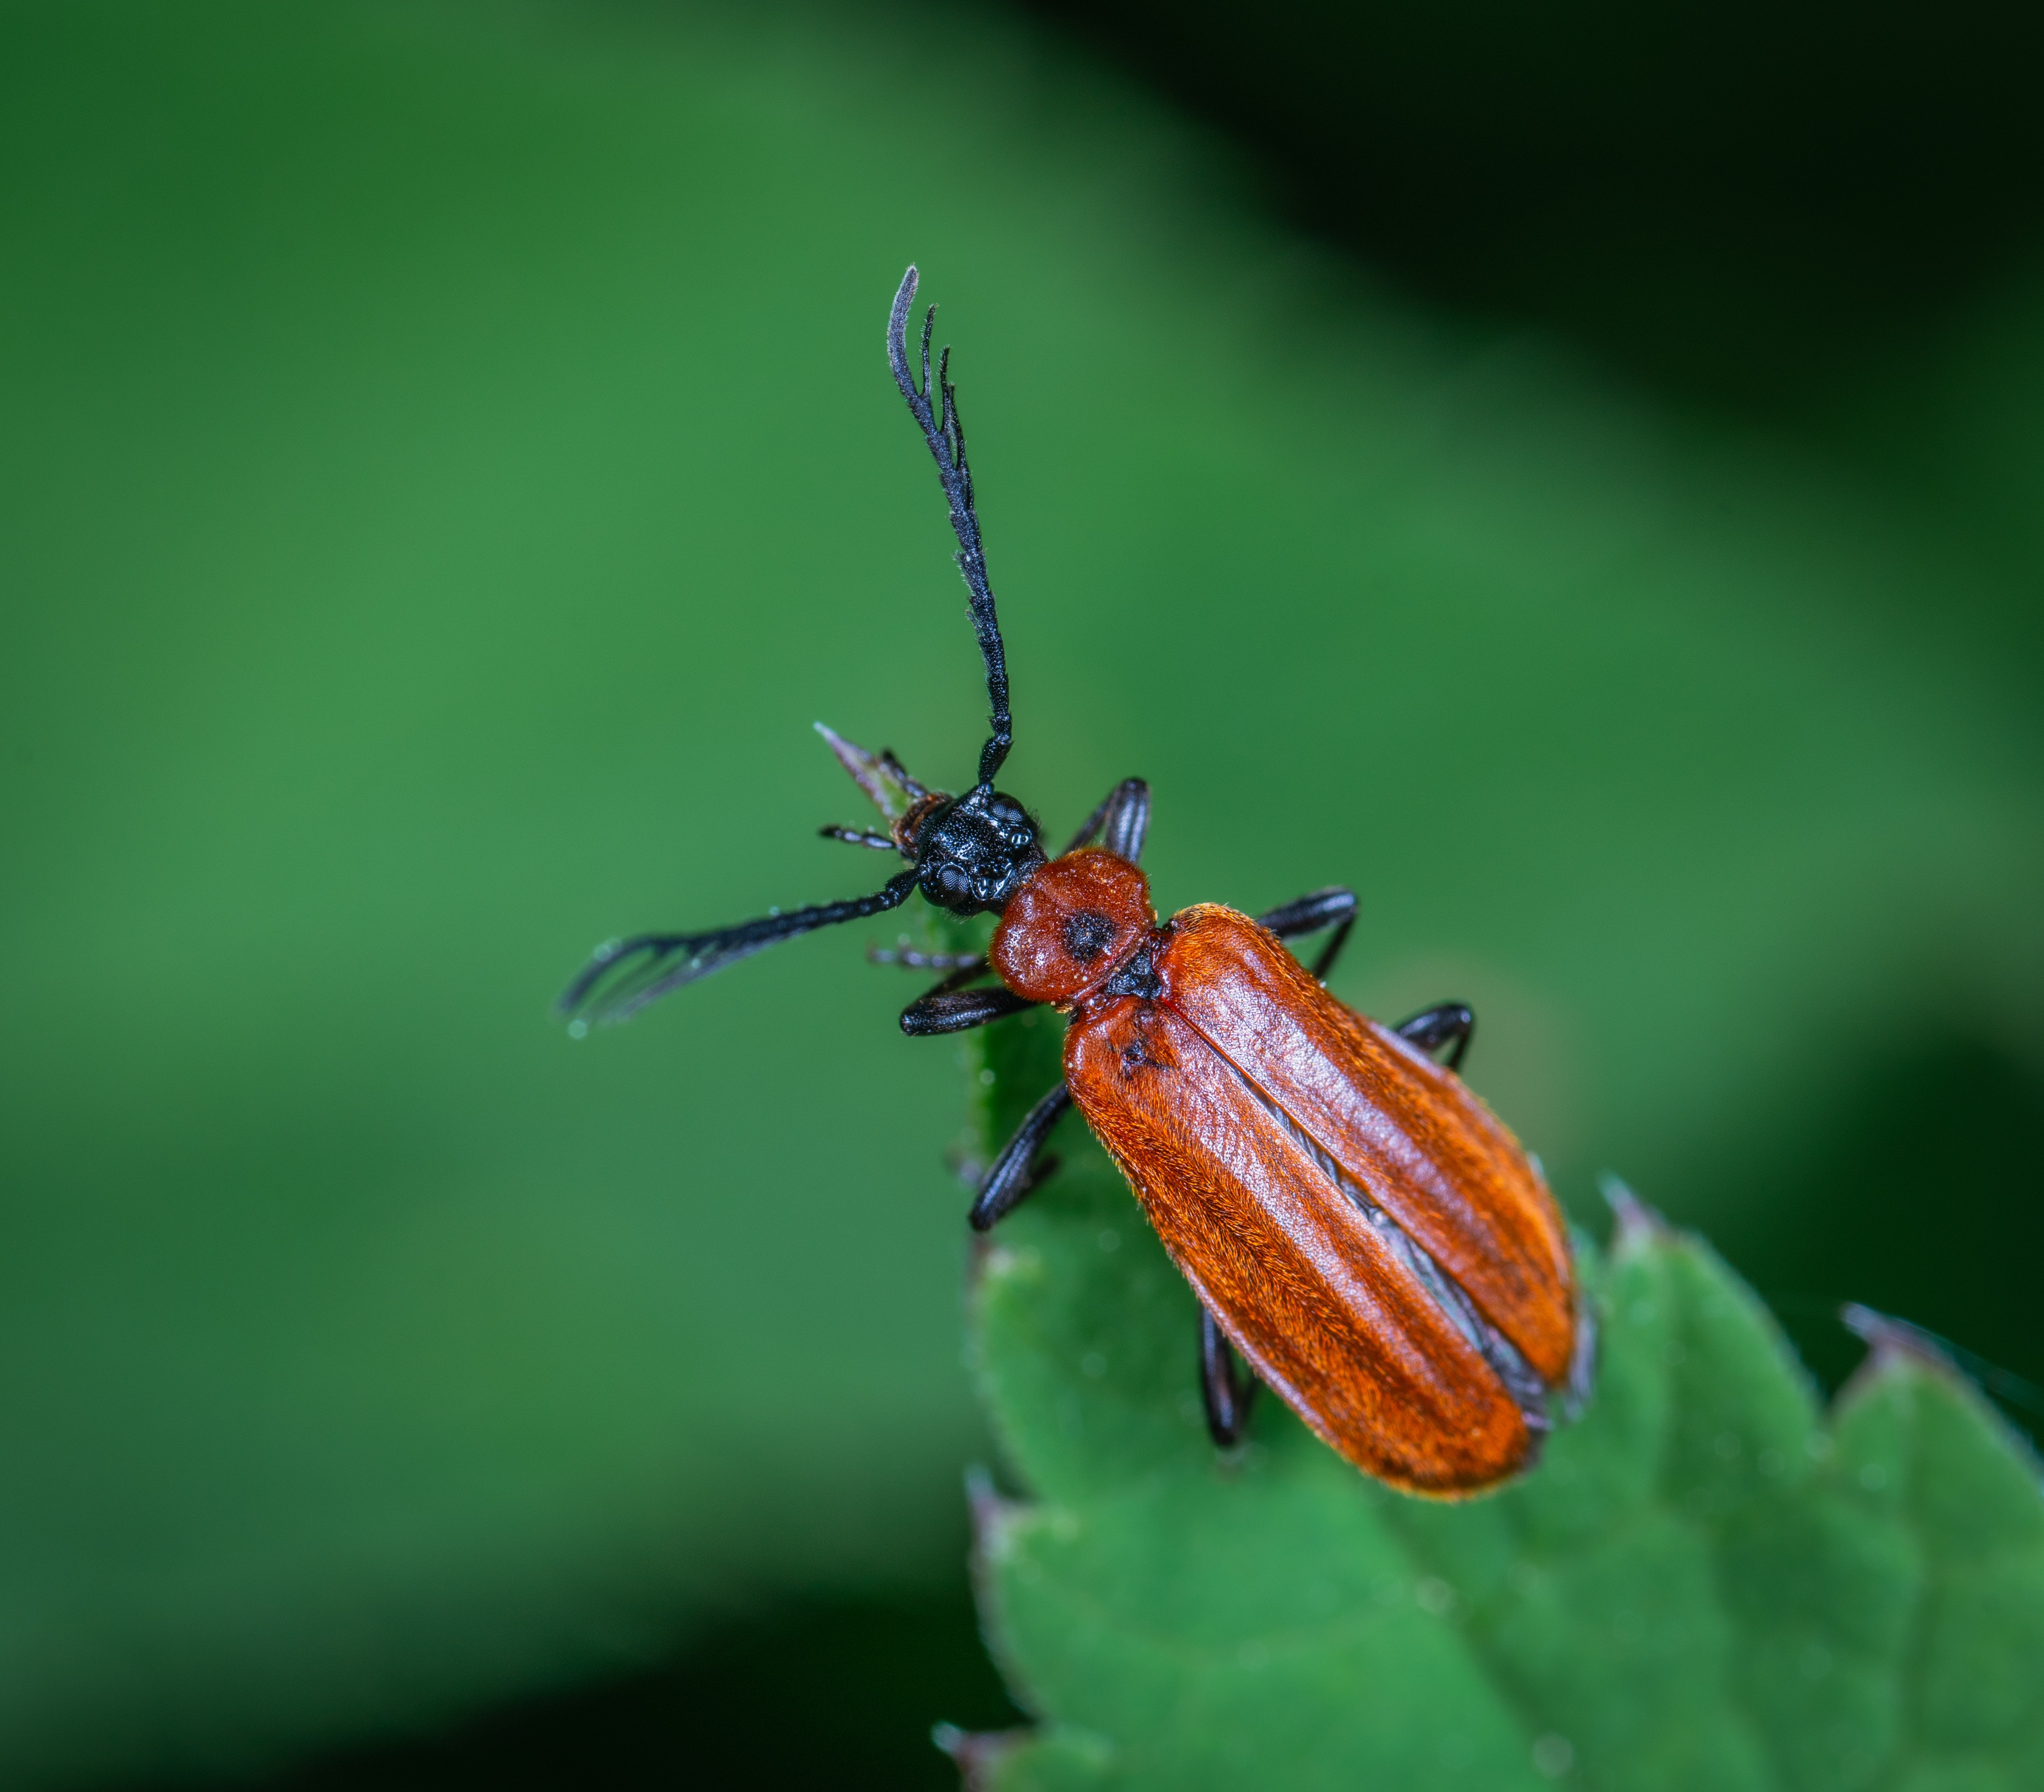
insect, invertebrate, beetle, macro photography, pest, leaf beetle, longhorn beetle, organism, arthropod, weevil, soldier beetle, wildlife, Blister beetles, bug, plant, scarabs